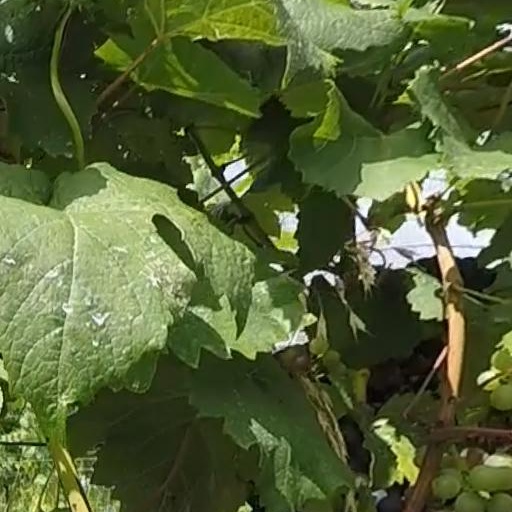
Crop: grape